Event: Nepal Earthquake
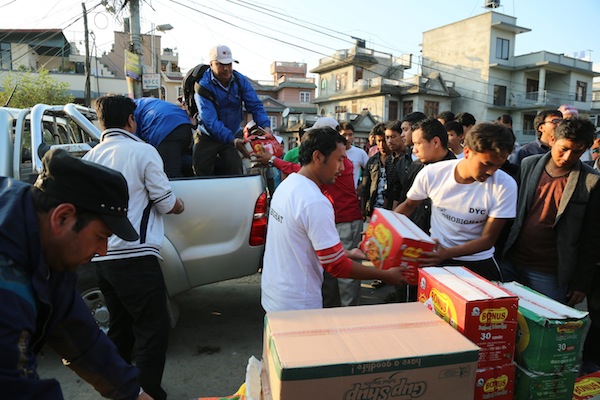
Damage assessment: no_damage